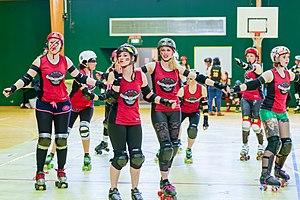
Championnat de France Roller Derby Nationale 2 Zone 5 Plateau 5. Rencontre The Velvet Owls - Roller Derby Dijon - Knee Breakers On Wheels /Roller Derby Belfort au gymnase Jean-Marc Boivin (Dijon, Côte d'Or, Bourgogne-Franche Comté, France).
TCet article donne la liste des ligues et équipes de roller derby en France.